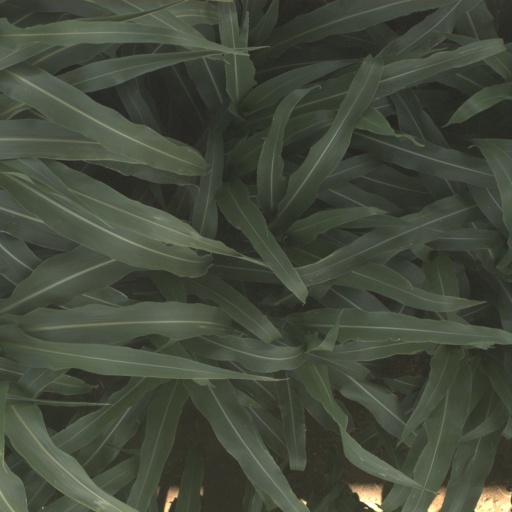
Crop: sorghum